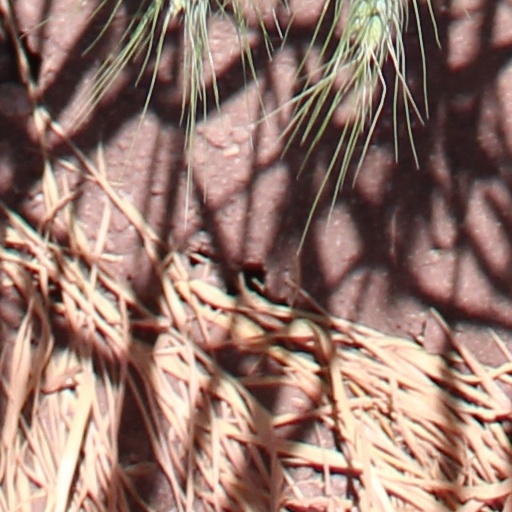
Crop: wheat